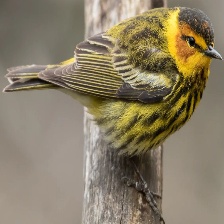
Species: CAPE MAY WARBLER
Scientific name: SETOPHAGA TIGRINA